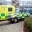
Label: ambulance